Lushi County

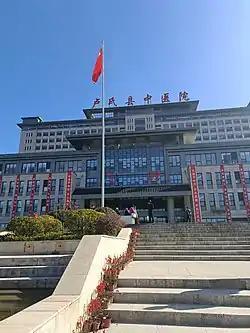

At the end of 2018, the birth rate of Lushi County was 7.7‰, the mortality rate was 5.6‰, the natural population growth rate was 2.1‰, and the urbanization rate was 40.51%. In the seventh national census in 2020, the resident population of Lushi County was 317,132, of which 51.25% were male, 48.75% were female, the sex ratio was 105.12%, 20.23% were under the age of 14, and 60.32% were aged 14–60, 19.45% were over the age of 60, of which 13.17% were over the age of 65. In addition to the Han nationality, there are 26 ethnic minorities in Lushi County, mainly Hui, Mongolian, Manchu and Tibetan, among which the Hui nationality has the largest population.